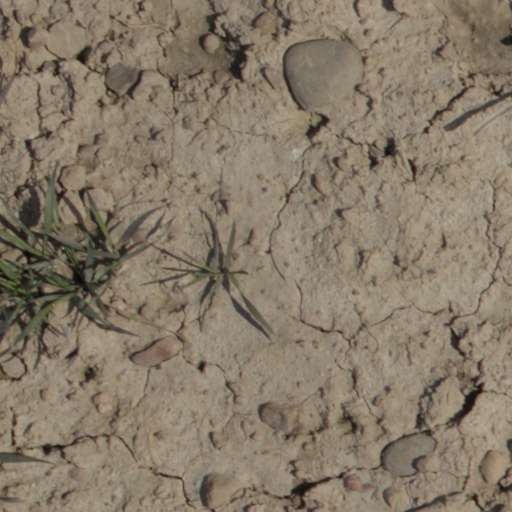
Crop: wheat